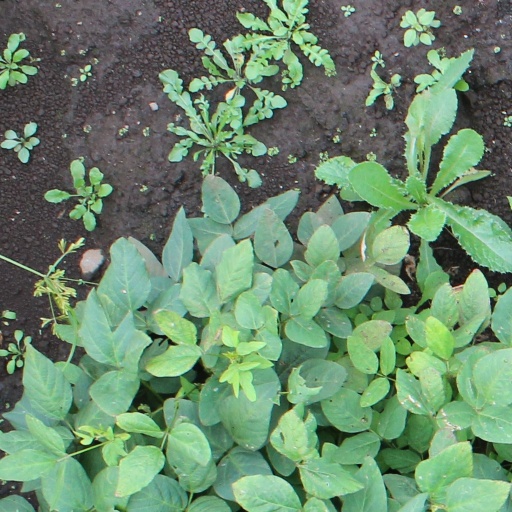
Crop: soybean